Samna (film)

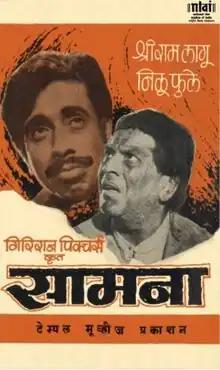
Poster

Samna is a1974 Indian Marathi-language crime drama film directed by Jabbar Patel and written by Vijay Tendulkar. The film starring Mohan Agashe, Nilu Phule, Shriram Lagoo, and Smita Patil in key roles. It was entered into the 25th Berlin International Film Festival and also won National Film Award for Best Marathi Feature Film at 23rd National Film Awards.